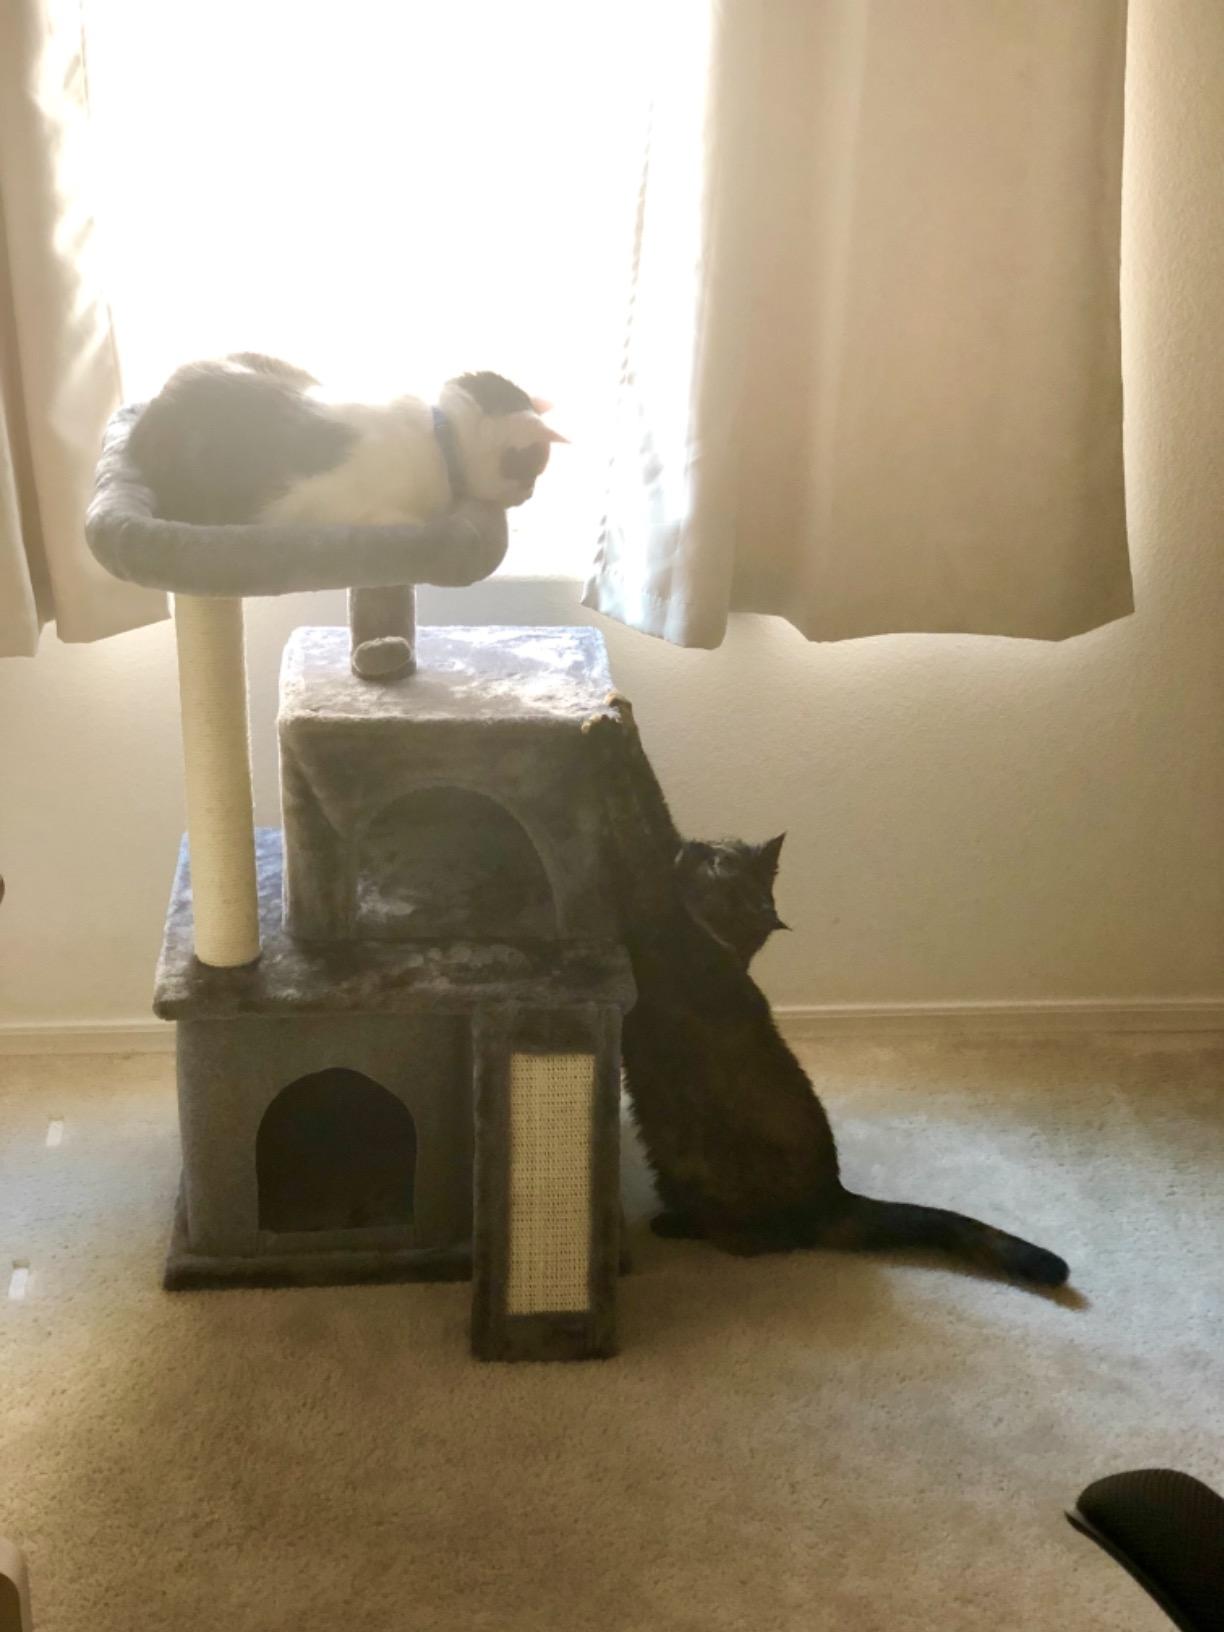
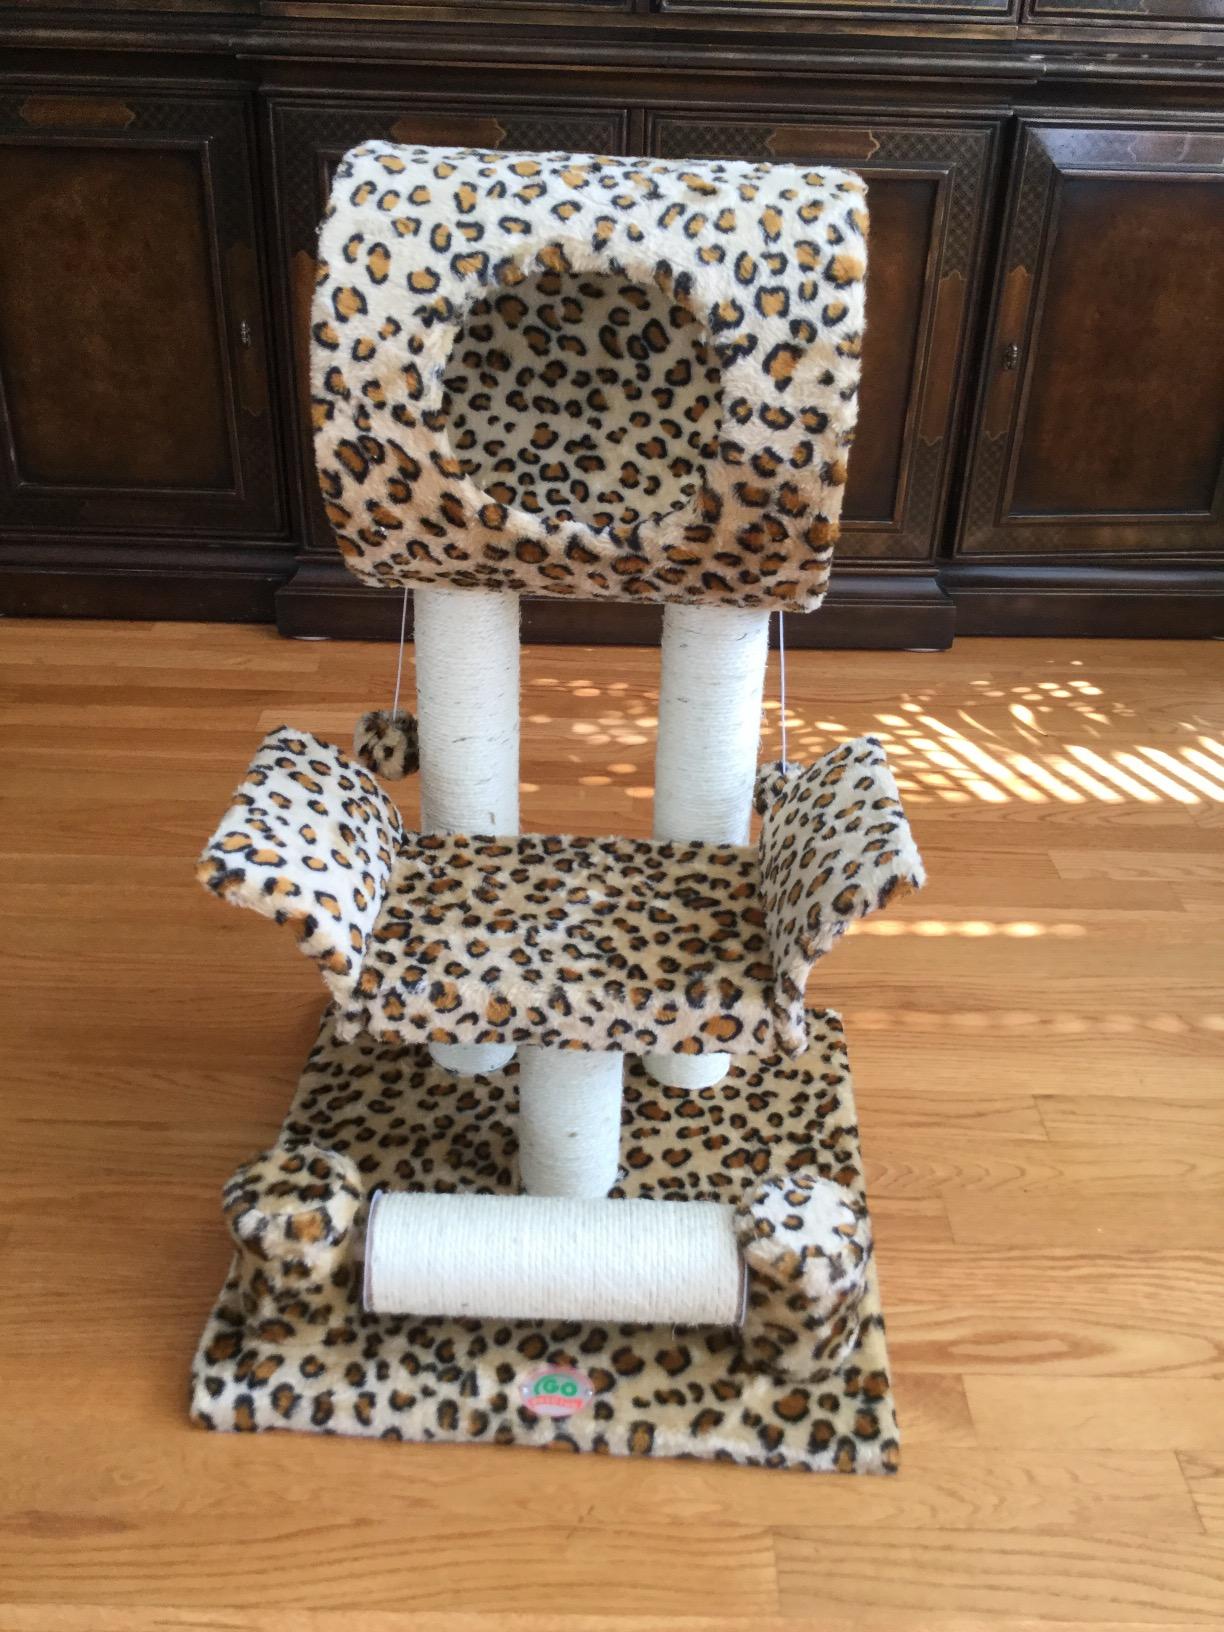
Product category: items_cat tree
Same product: no